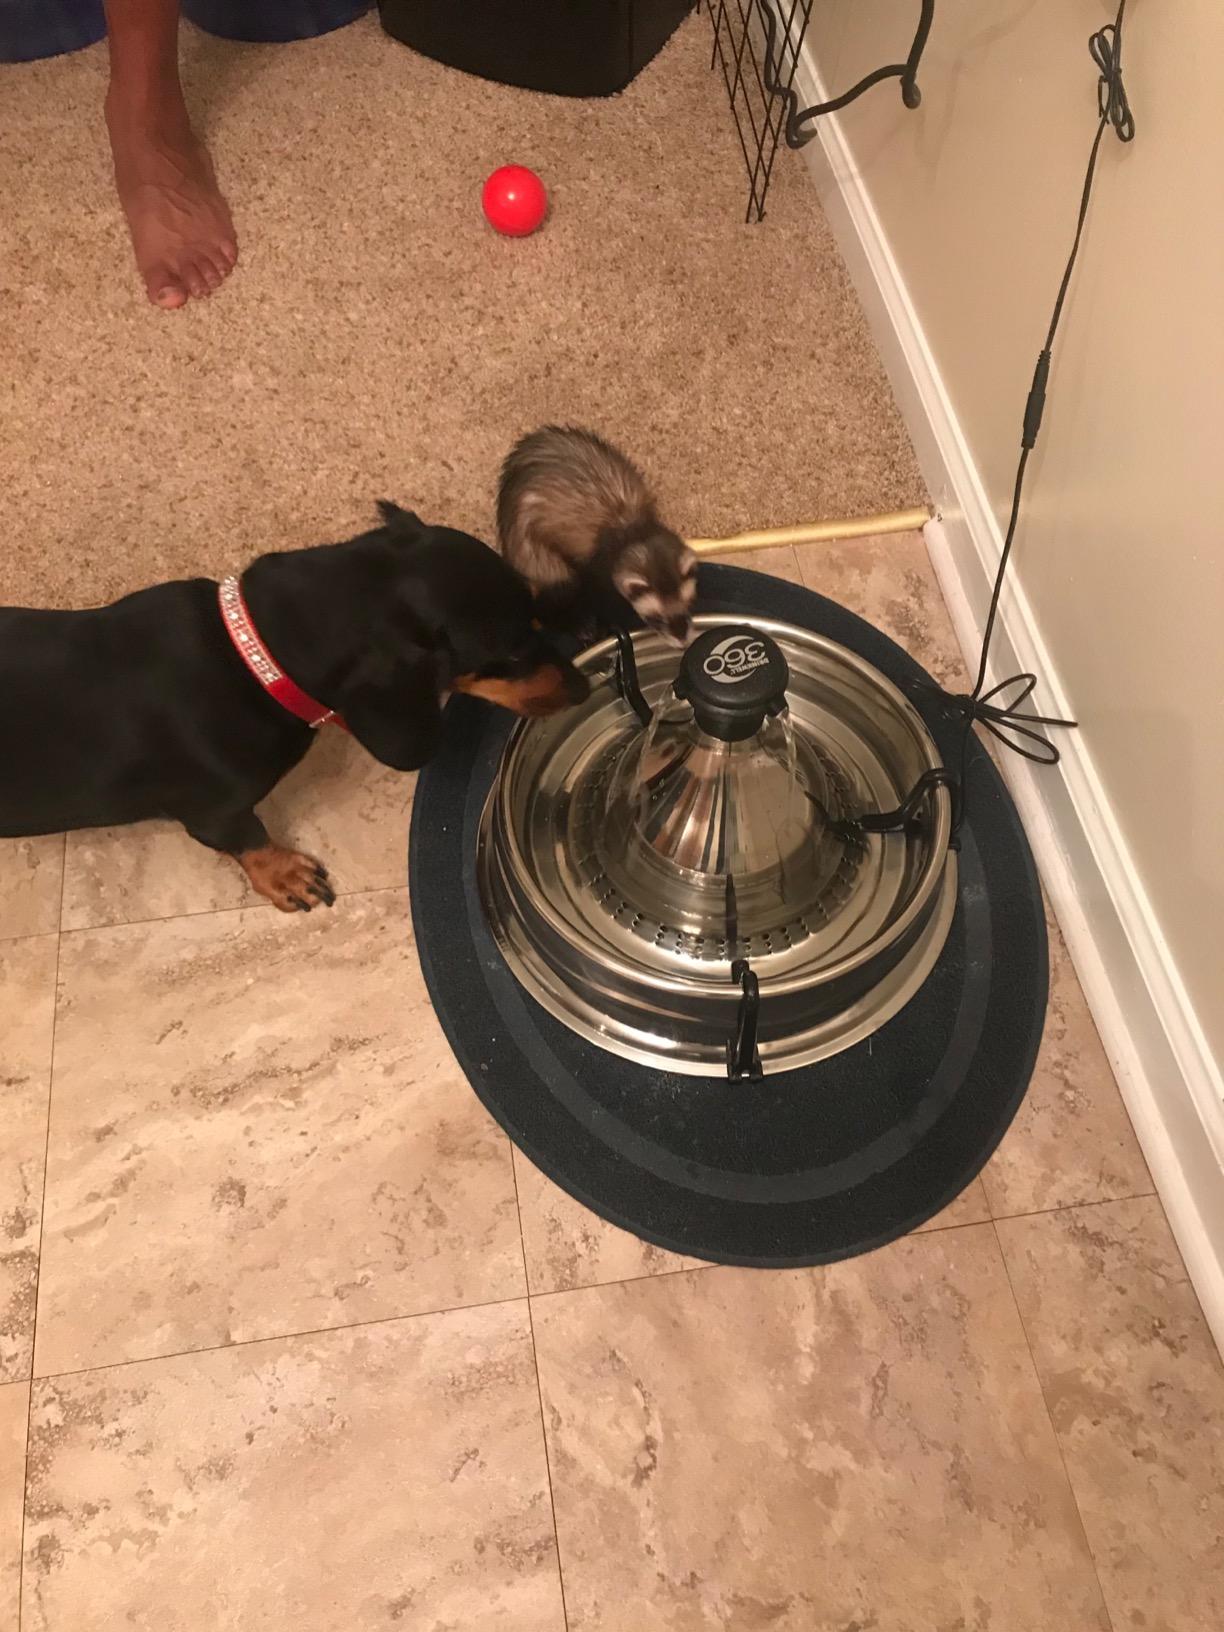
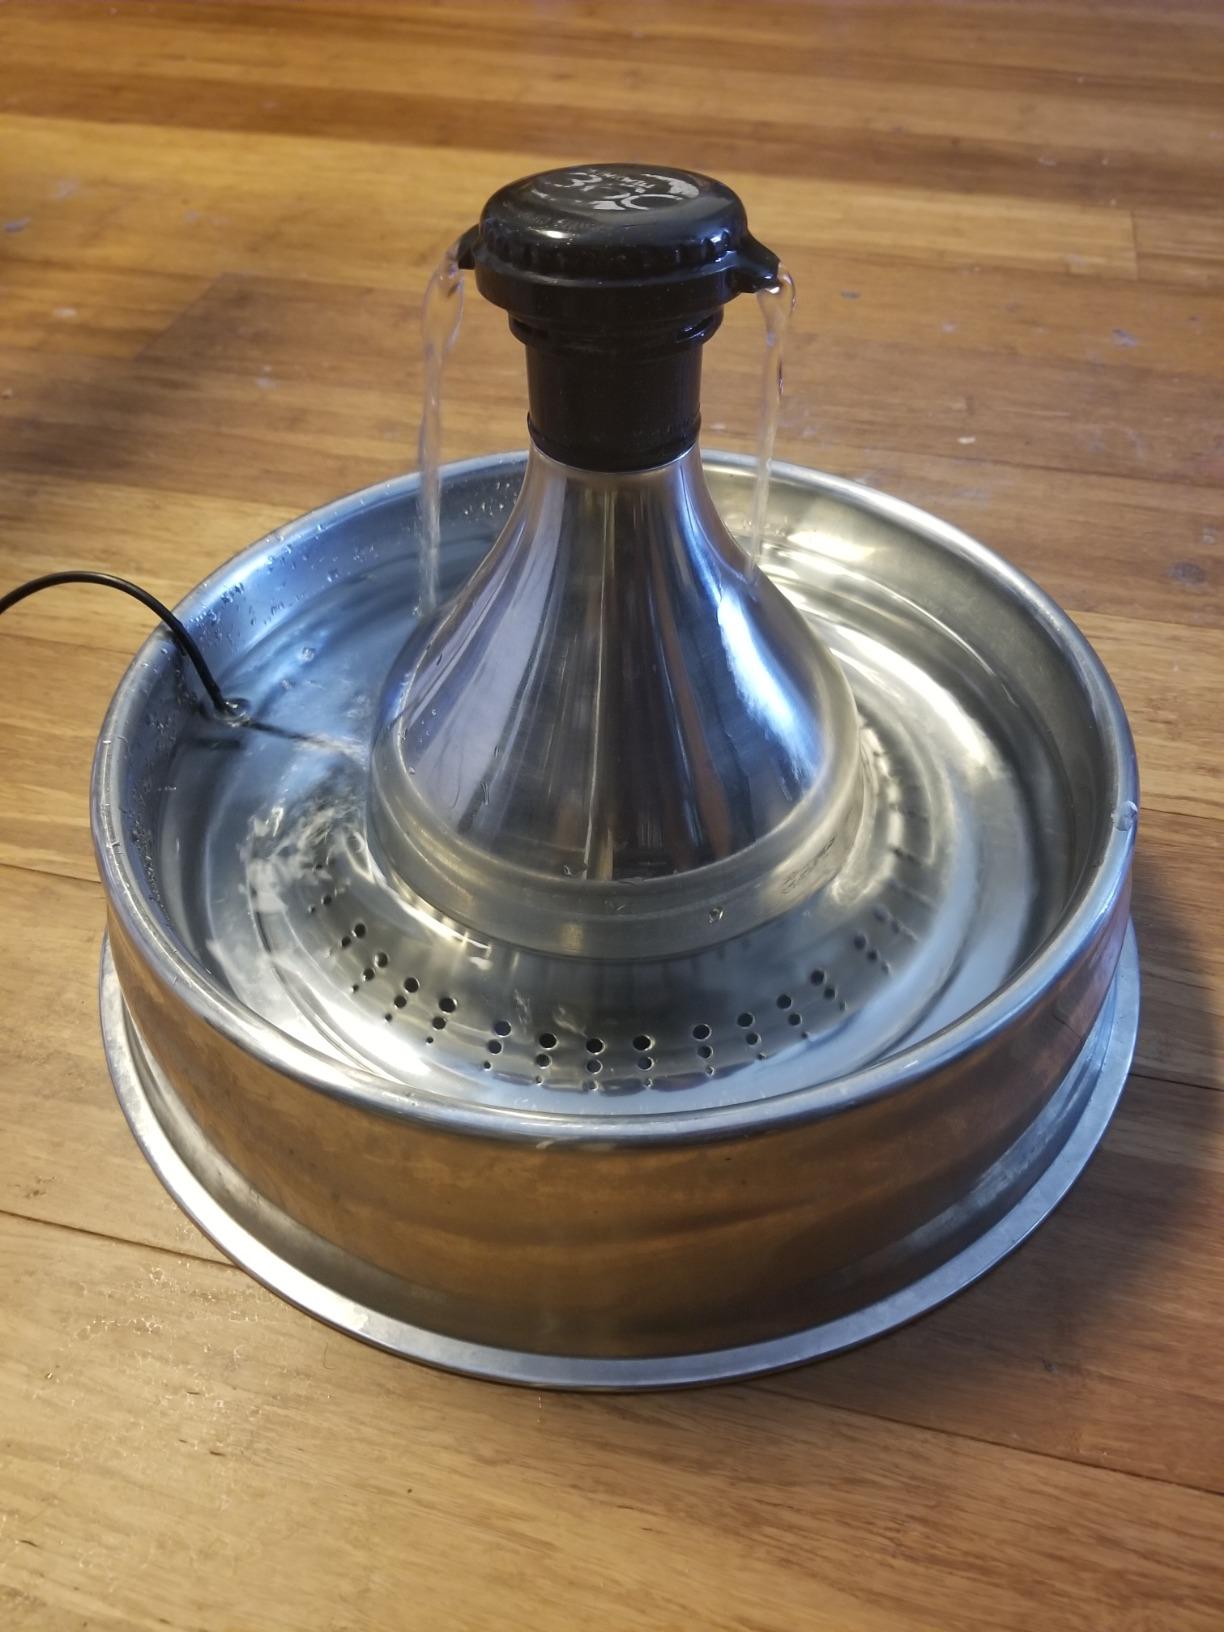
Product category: items_bowl
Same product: yes